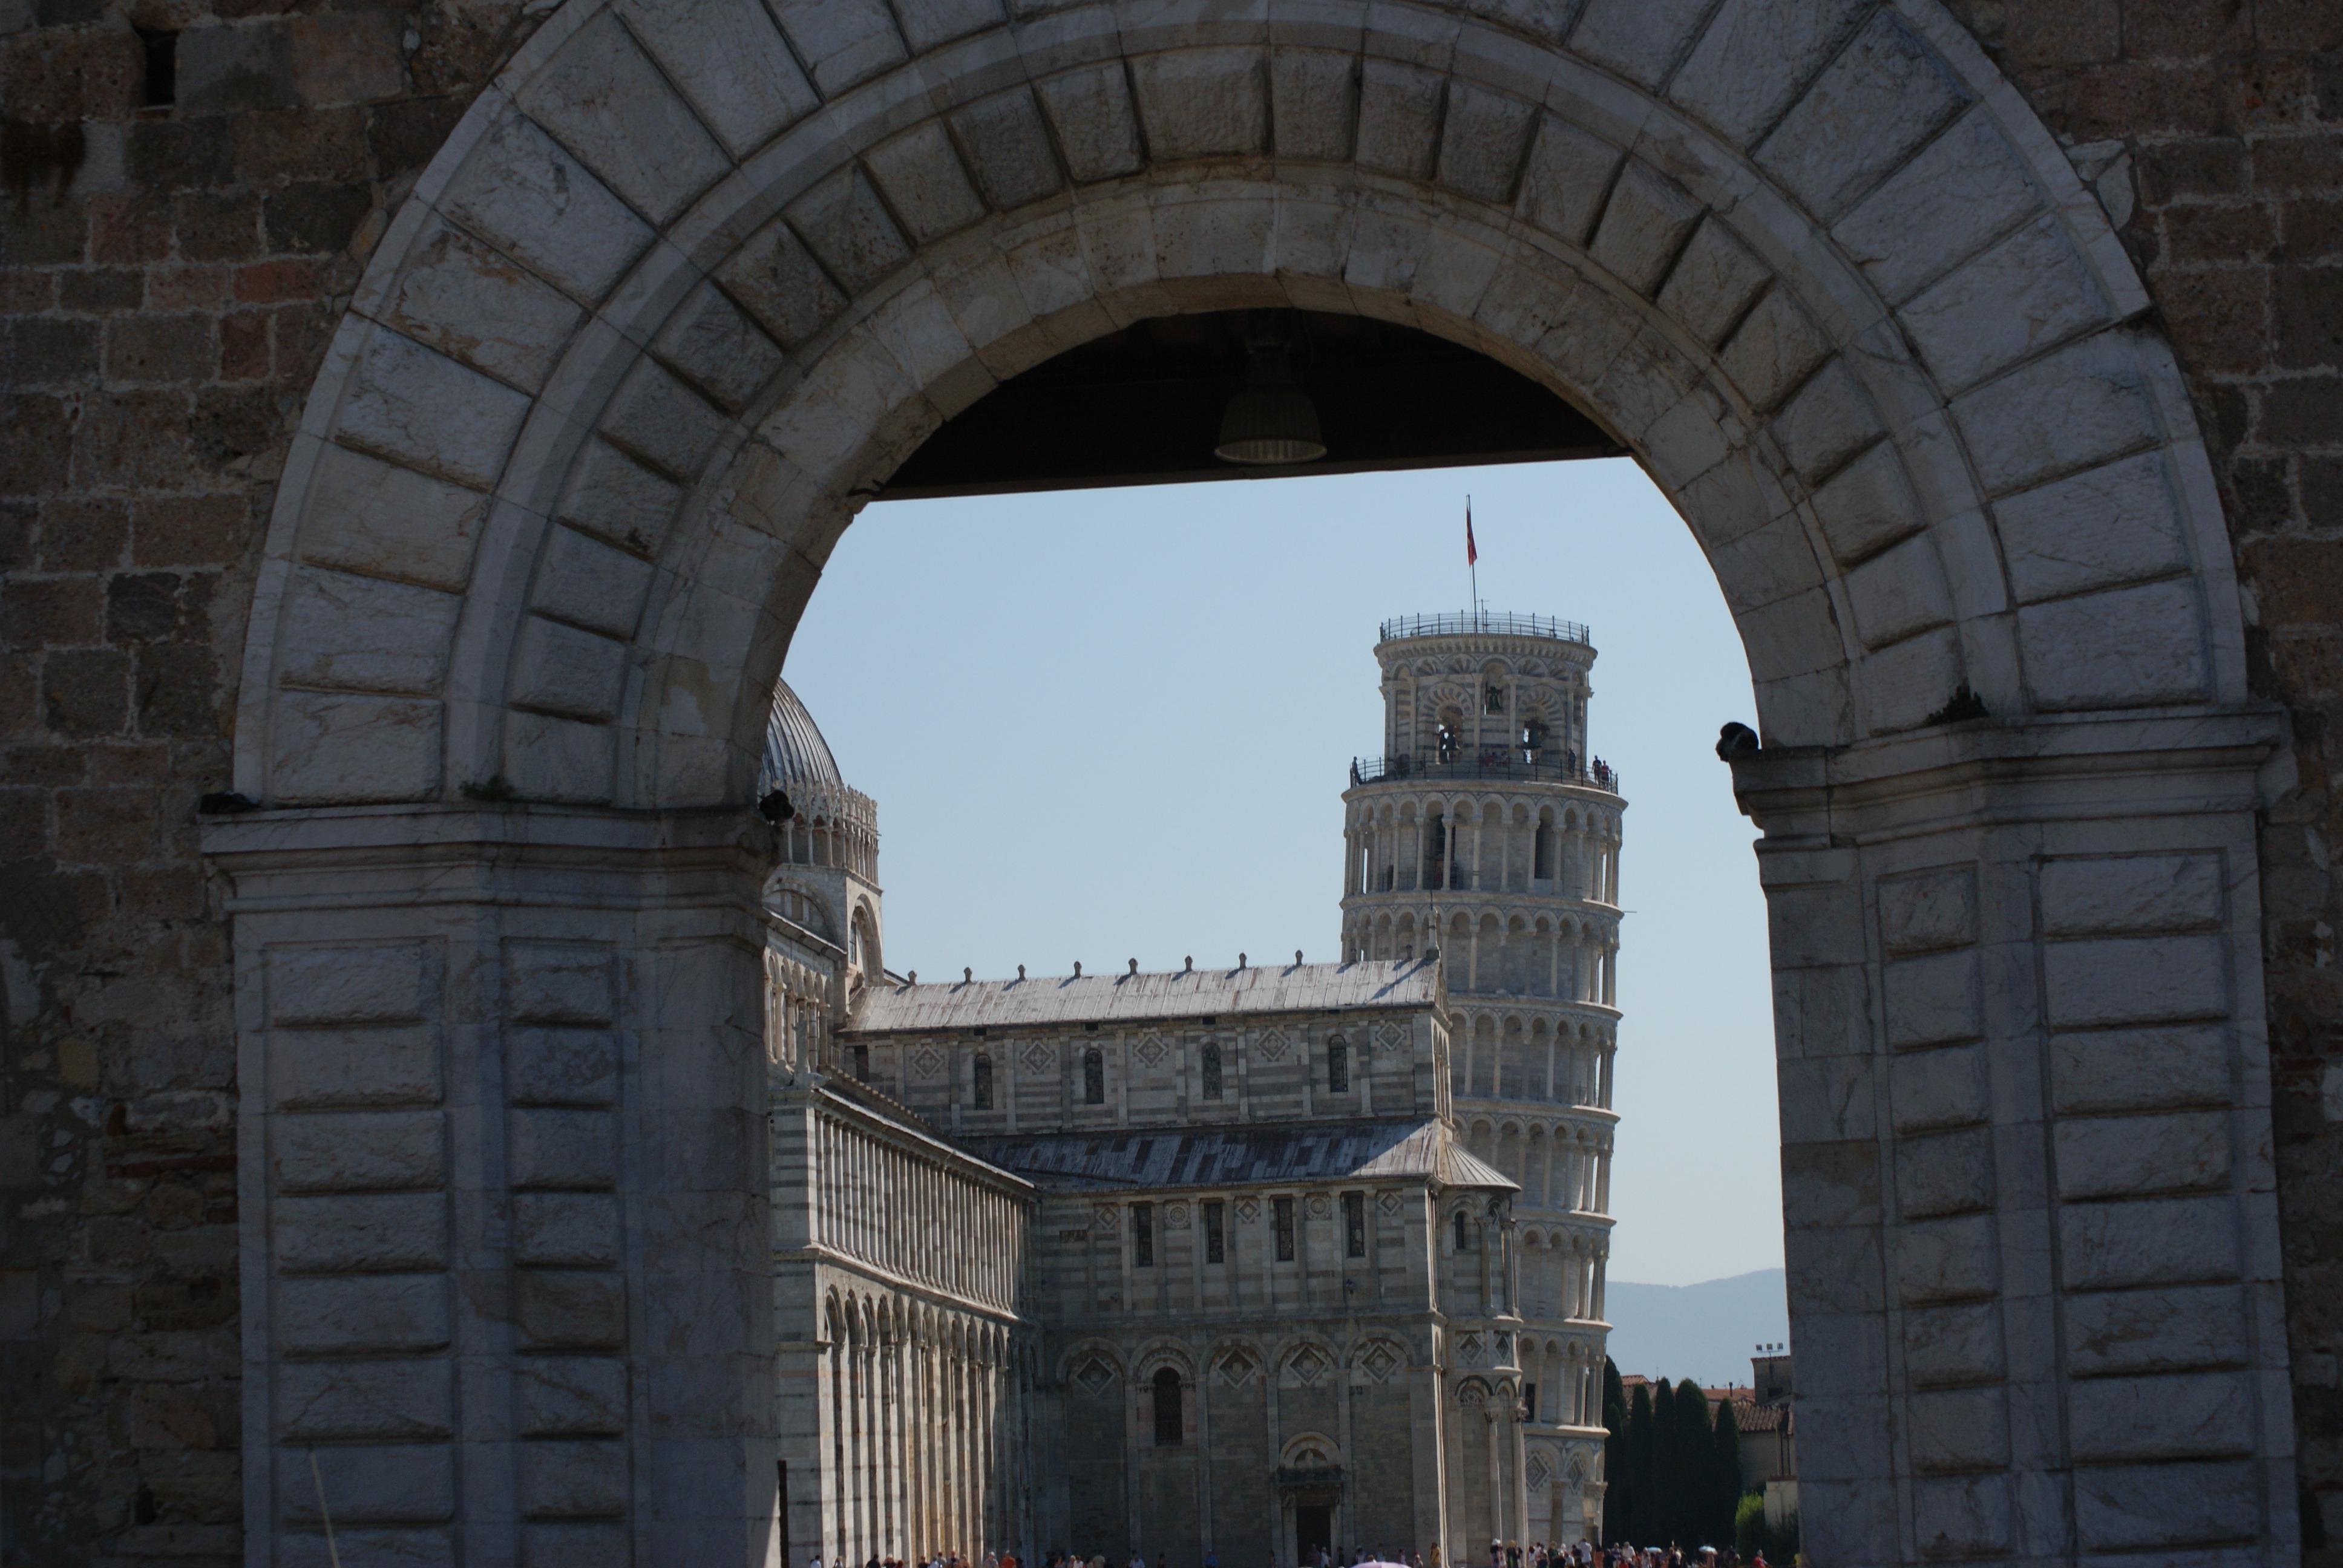
architecture, structure, monument, arch, column, tower, landmark, italy, facade, pisa, ancient history, the leaning tower, the curve, ancient roman architecture